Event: Nepal Earthquake
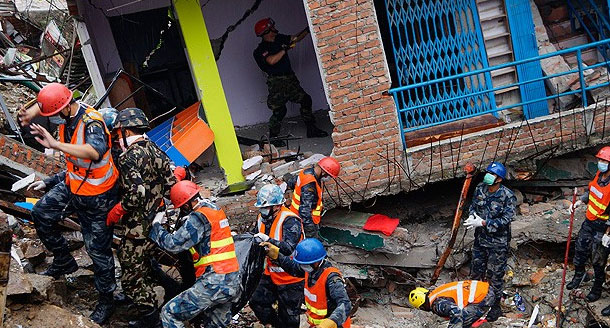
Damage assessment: damage